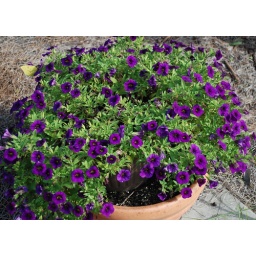
potted plant in my garden; the rain stopped and the butterfly did too.